Alex McLeish

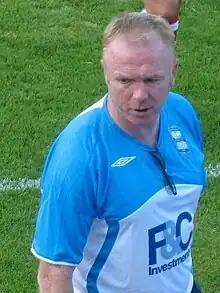
McLeish as Birmingham City manager in 2009

He enjoyed a positive managerial debut with Birmingham, winning 3–2 away to Tottenham Hotspur. In the January 2008 transfer window, McLeish strengthened Birmingham's squad, buying David Murphy and James McFadden and signing Argentina under-20 international Mauro Zárate on loan, while generating funds by allowing fringe players to leave. He was unable to save Birmingham from relegation, despite the team recording an impressive 4–1 victory over Blackburn Rovers on the last day of the season.